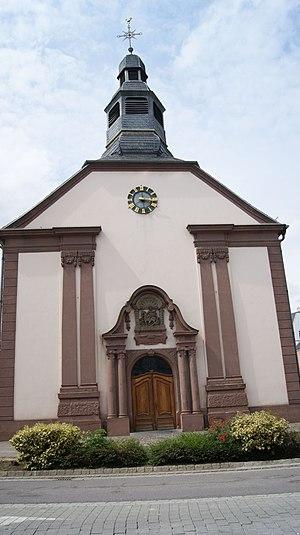
Église Saint-Martin de Wasserbillig (""Waasserbëlleg"" en luxembourgeois) dans la commune de Mertert, dans le canton de Grevenmacher au Grand-Duché de Luxembourg."